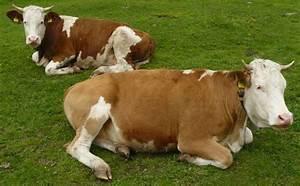
cow